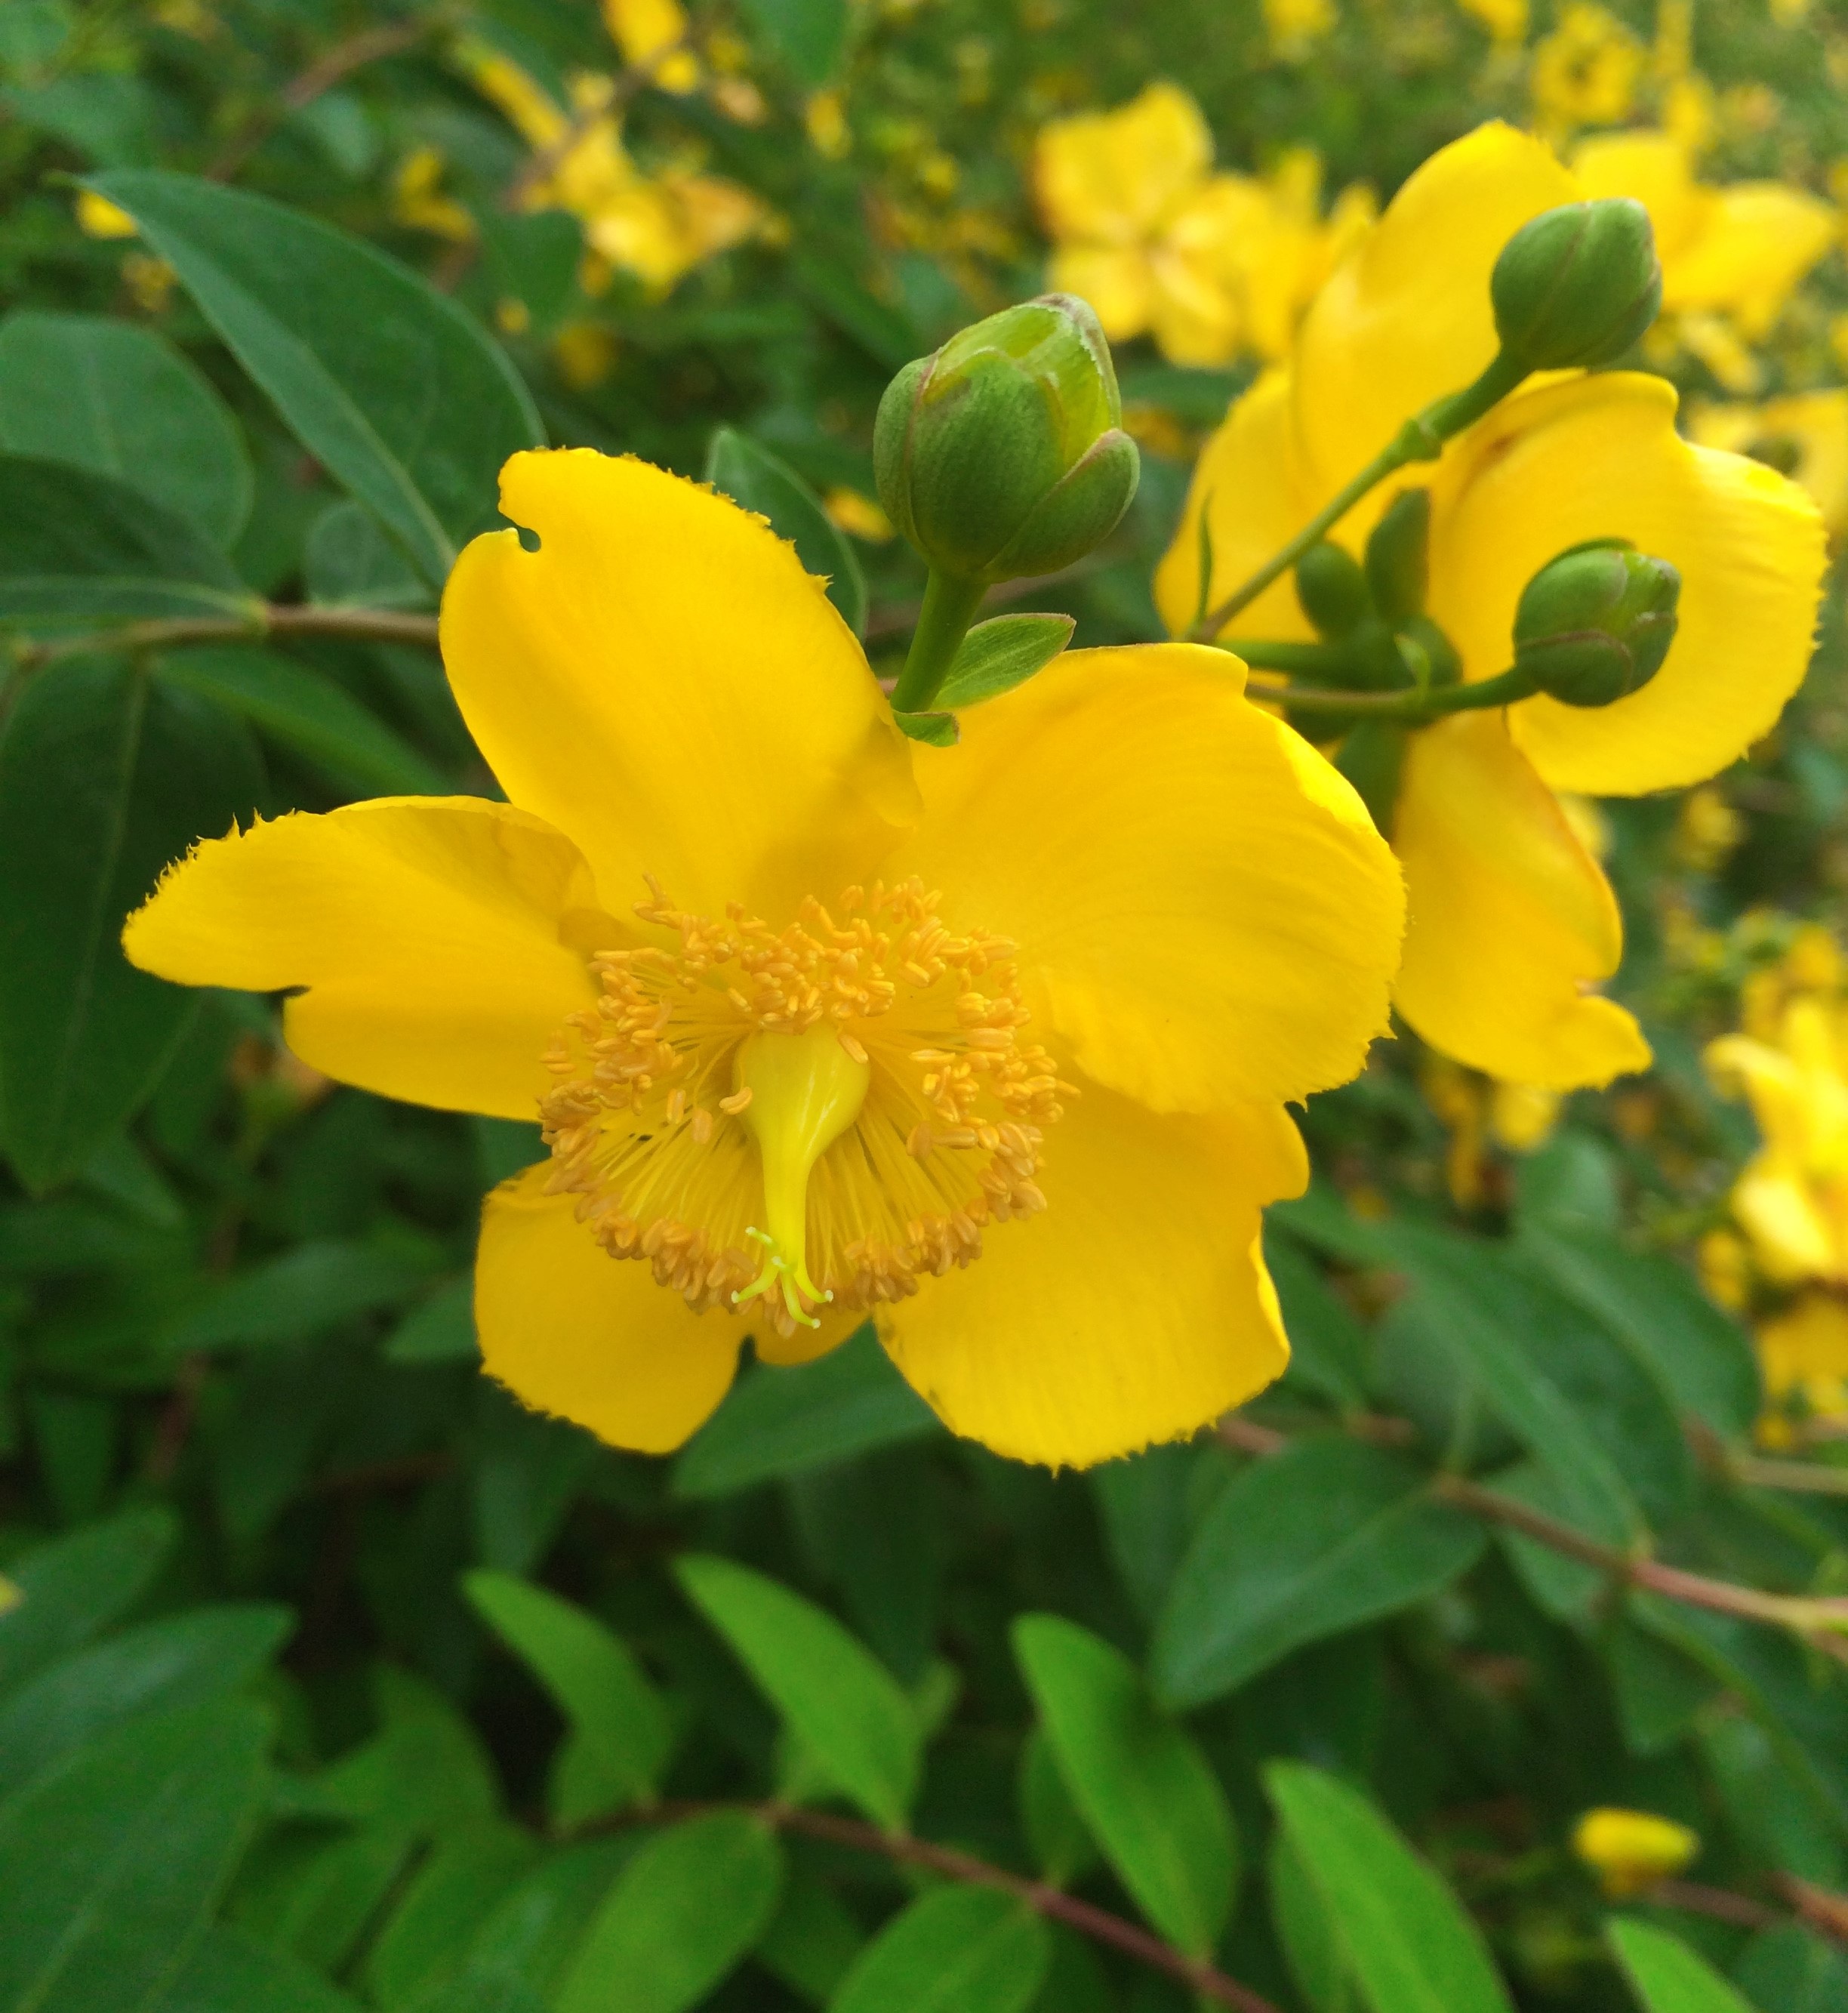
plant, leaf, flower, petal, green, botany, yellow, japan, flora, wildflower, flowers, bud, evening primrose, hypericum, was, yokosuka, flowering plant, rose of sharon, hypercom, hypericaceae, land plant, large flowered evening primrose, common tormentil